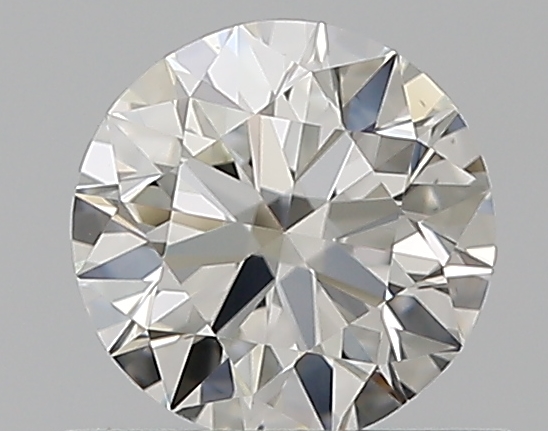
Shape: round
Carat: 0.5
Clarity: VS1
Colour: H
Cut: EX
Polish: EX
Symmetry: EX
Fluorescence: F
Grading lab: GIA
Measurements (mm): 5.06 x 5.09 x 3.14